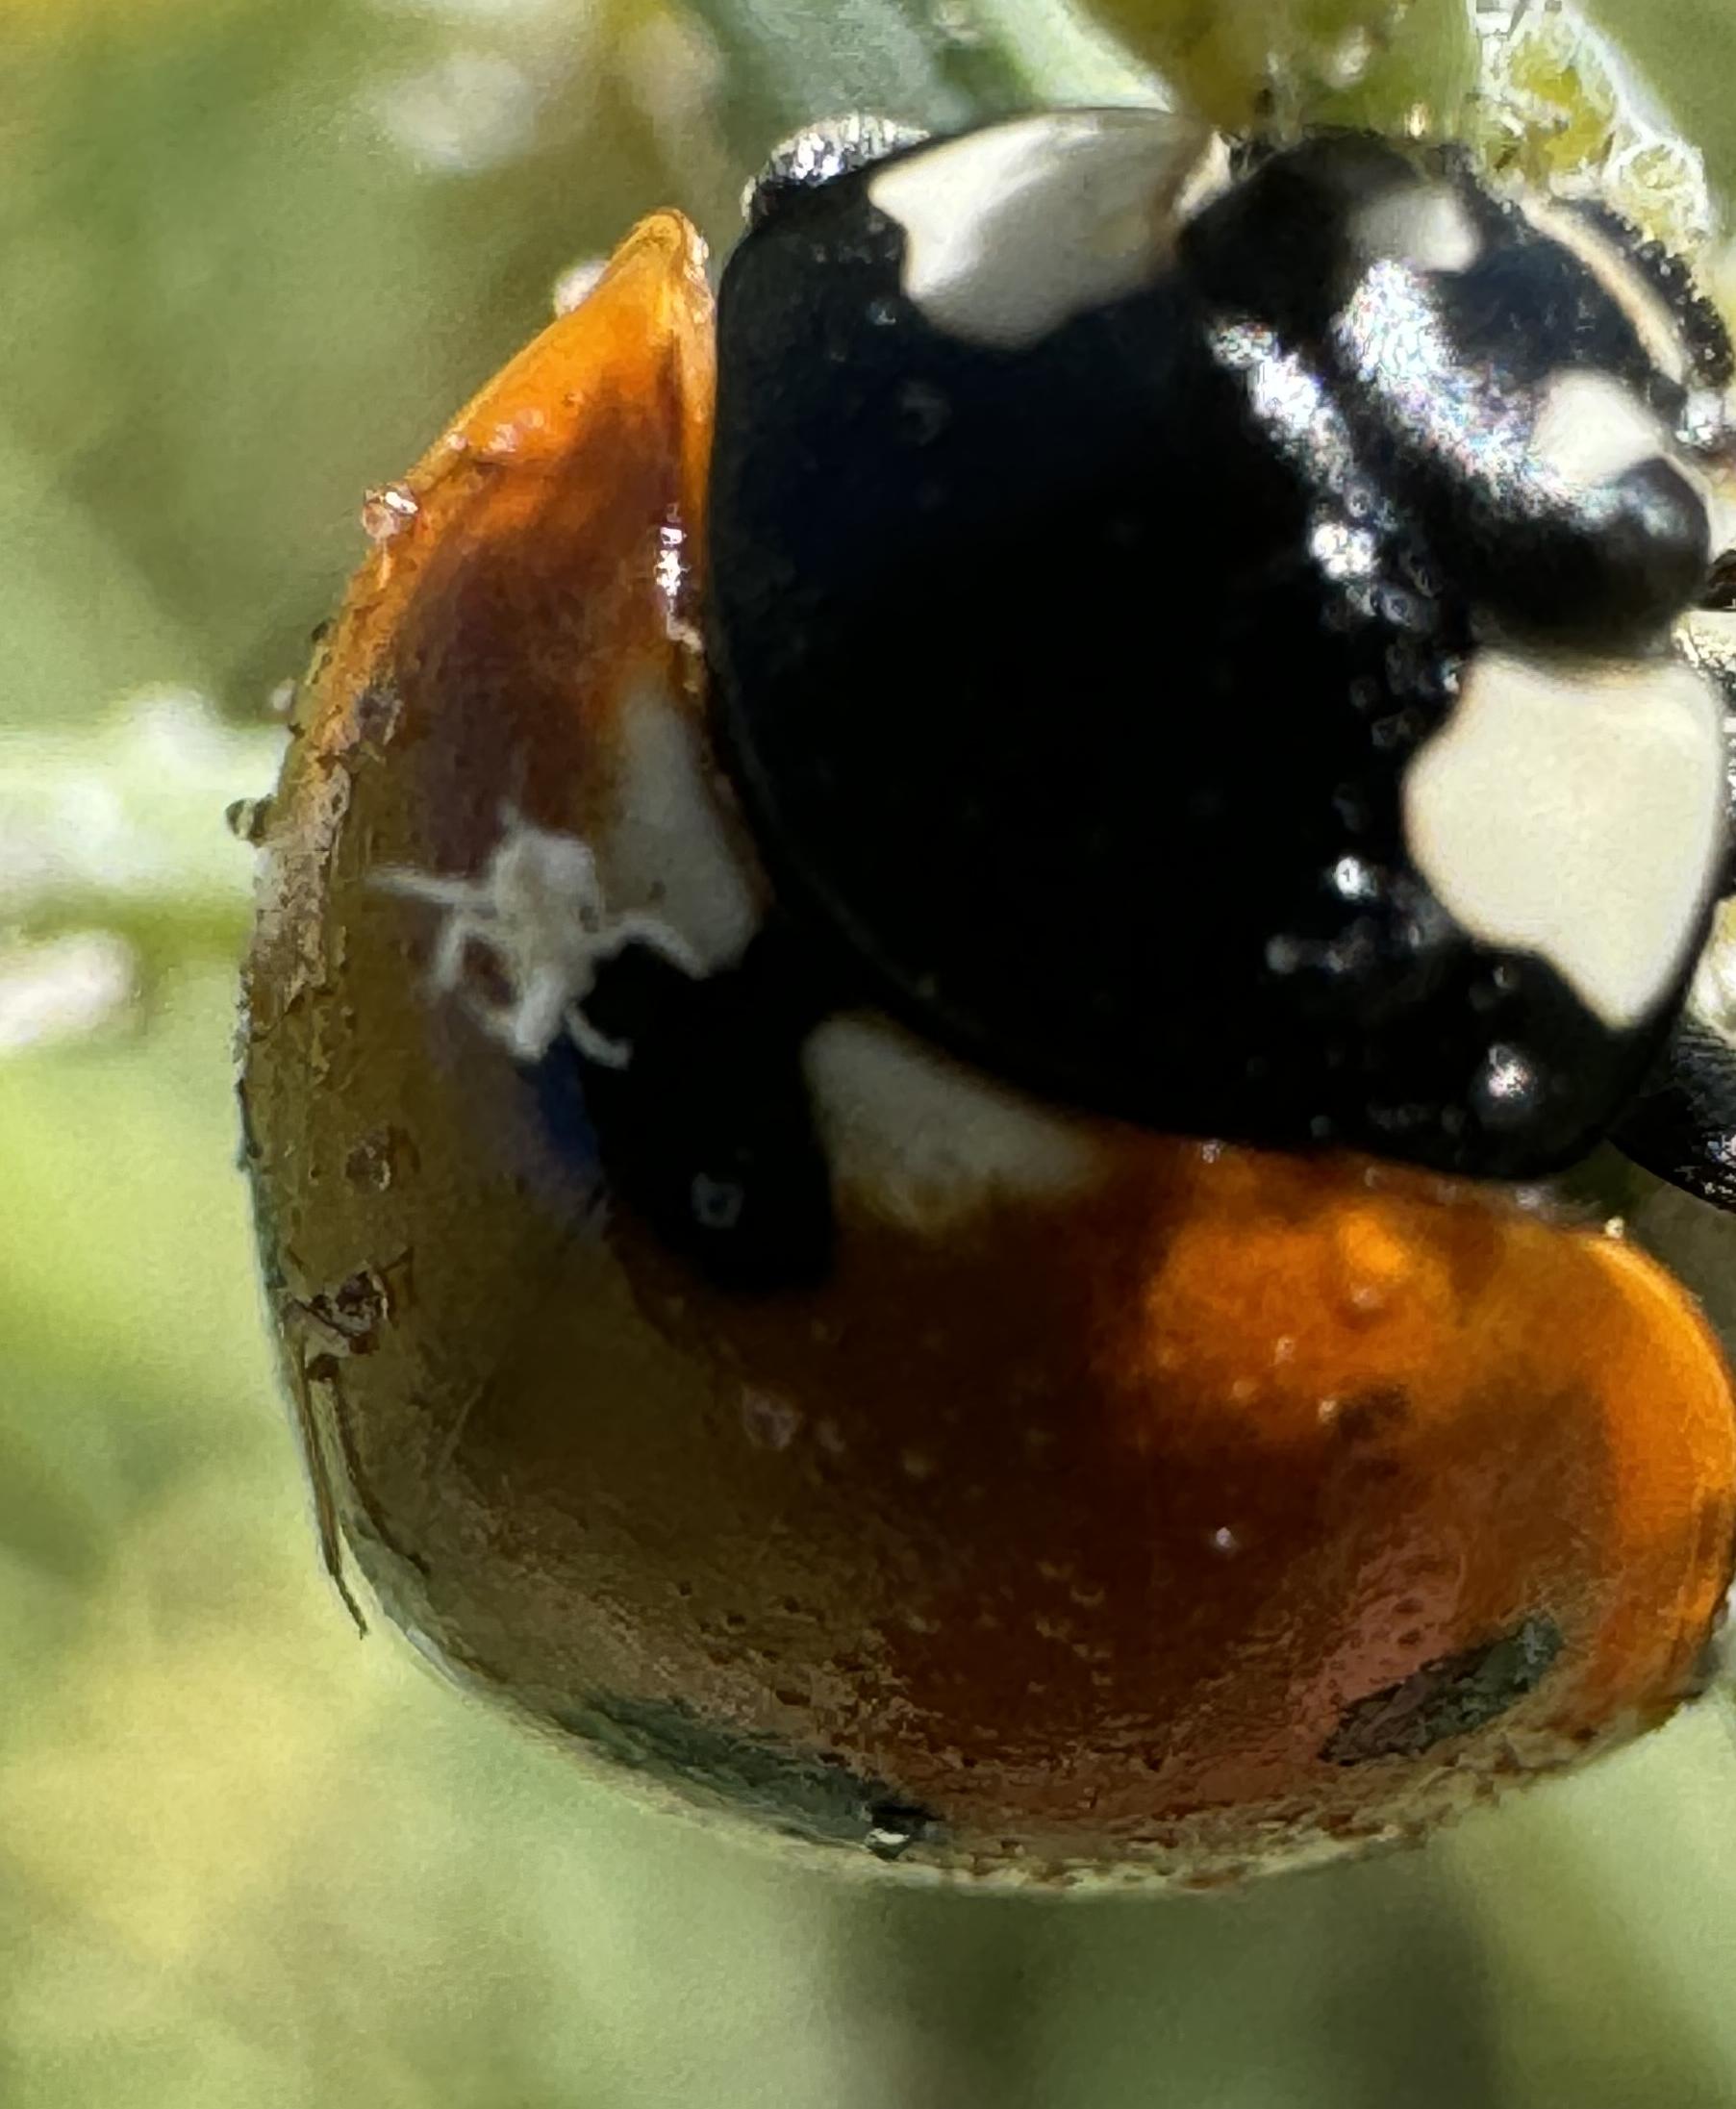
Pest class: predators